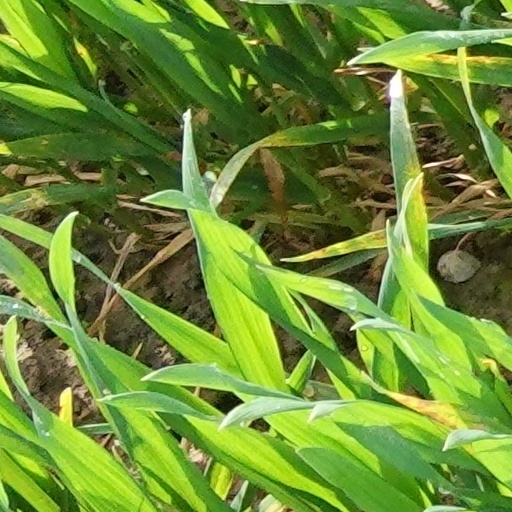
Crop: wheat